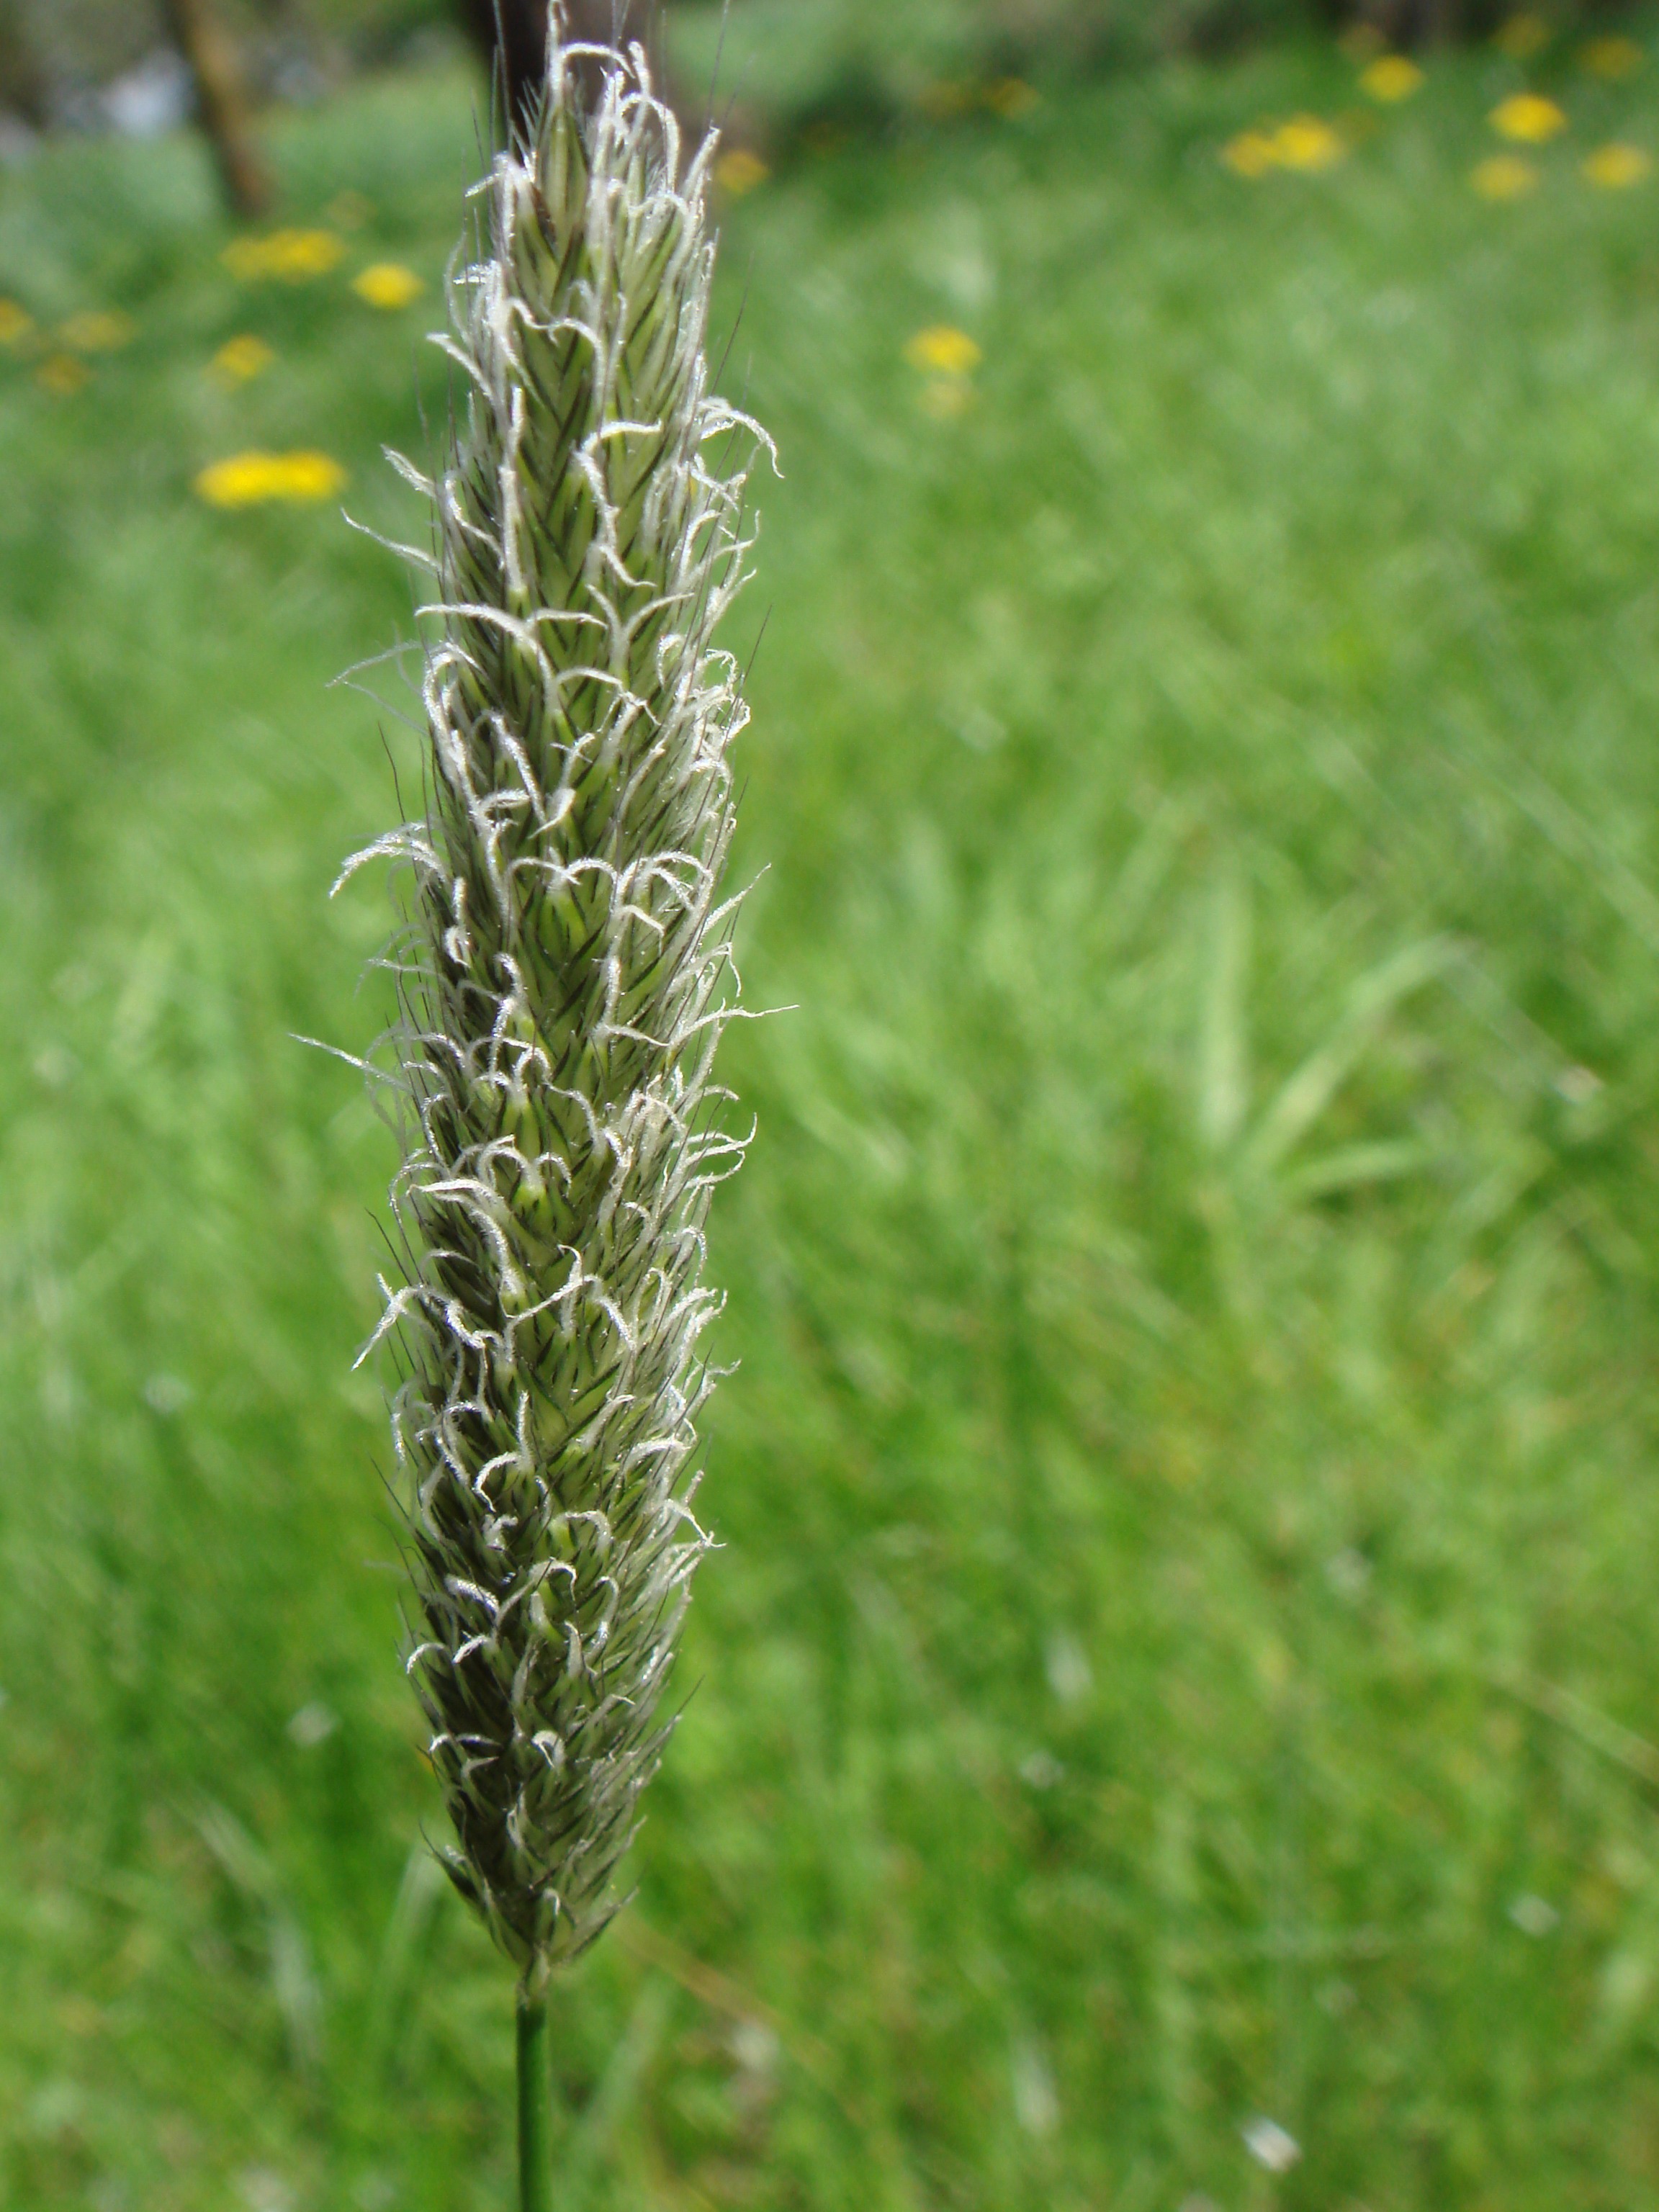
nature, grass, plant, field, lawn, meadow, prairie, leaf, flower, green, herb, crop, botany, agriculture, flora, grasses, incomplete, flowering plant, grass family, plant stem, land plant